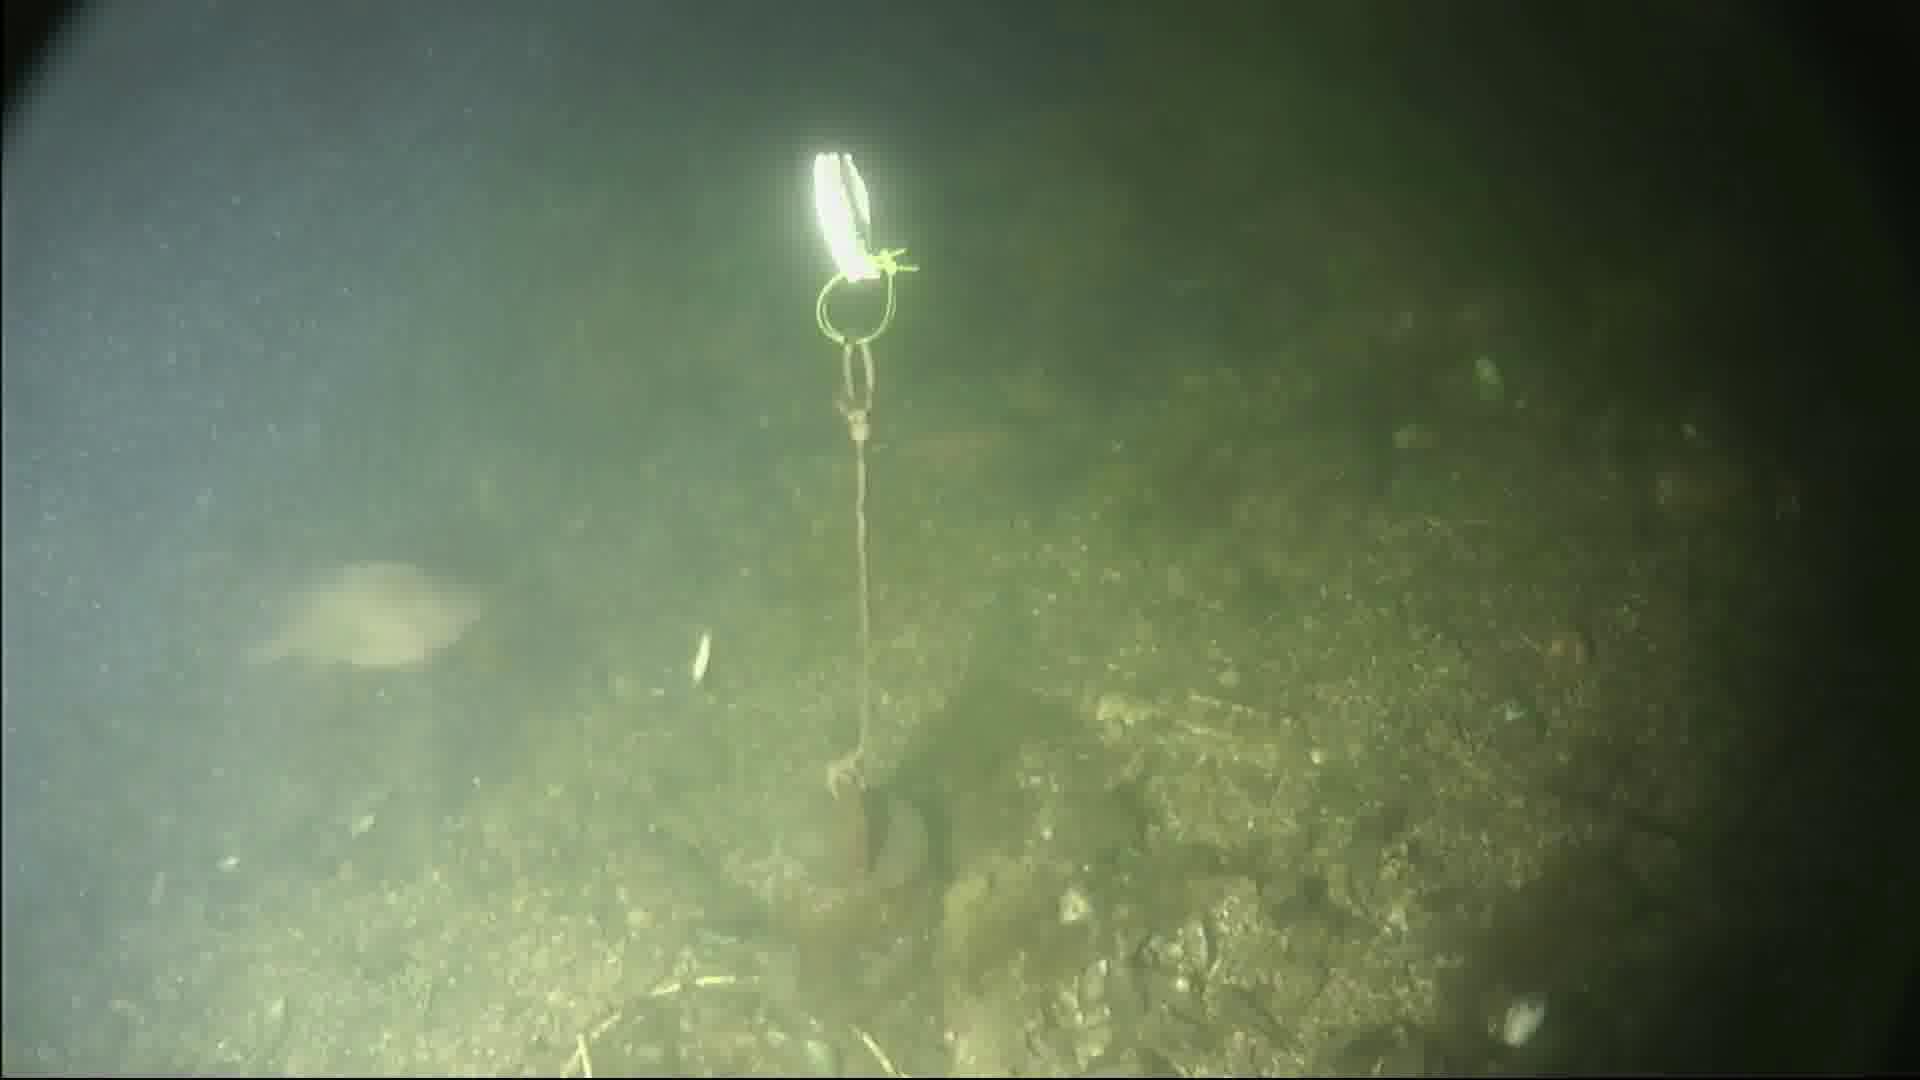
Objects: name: fish